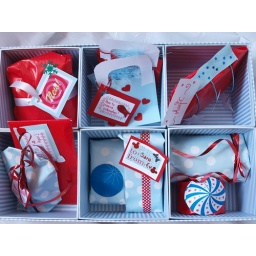
Wrapping ideas in blue and red 2